Rembrandt

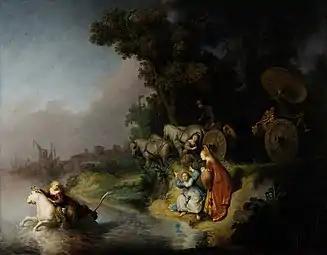
"The Abduction of Europa" (1632) has been described as "...a shining example of the 'golden age' of Baroque painting".

Two weeks later, Hendrickje and Titus established a dummy corporation as art dealers, allowing Rembrandt, who had board and lodging, to continue his artistic pursuits. In 1661, they secured a contract for a major project at the newly completed town hall. The resulting work, "The Conspiracy of Claudius Civilis", was rejected by the mayors and returned to the painter within a few weeks; the surviving fragment (in Stockholm) is only a quarter of the original.